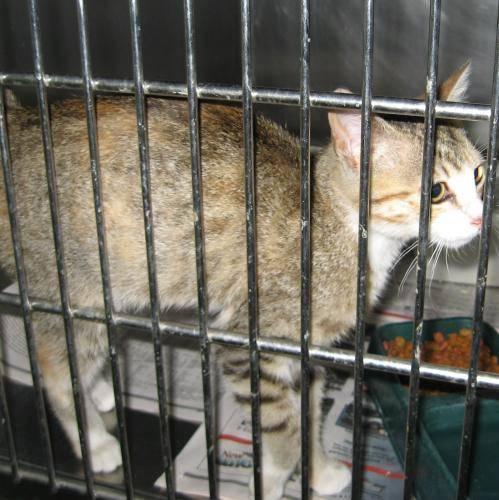
cat